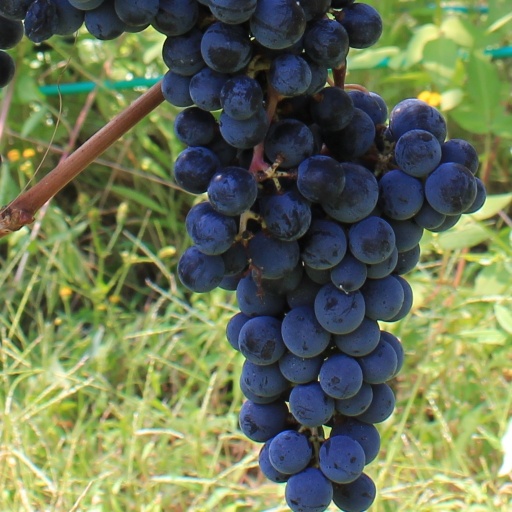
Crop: grape